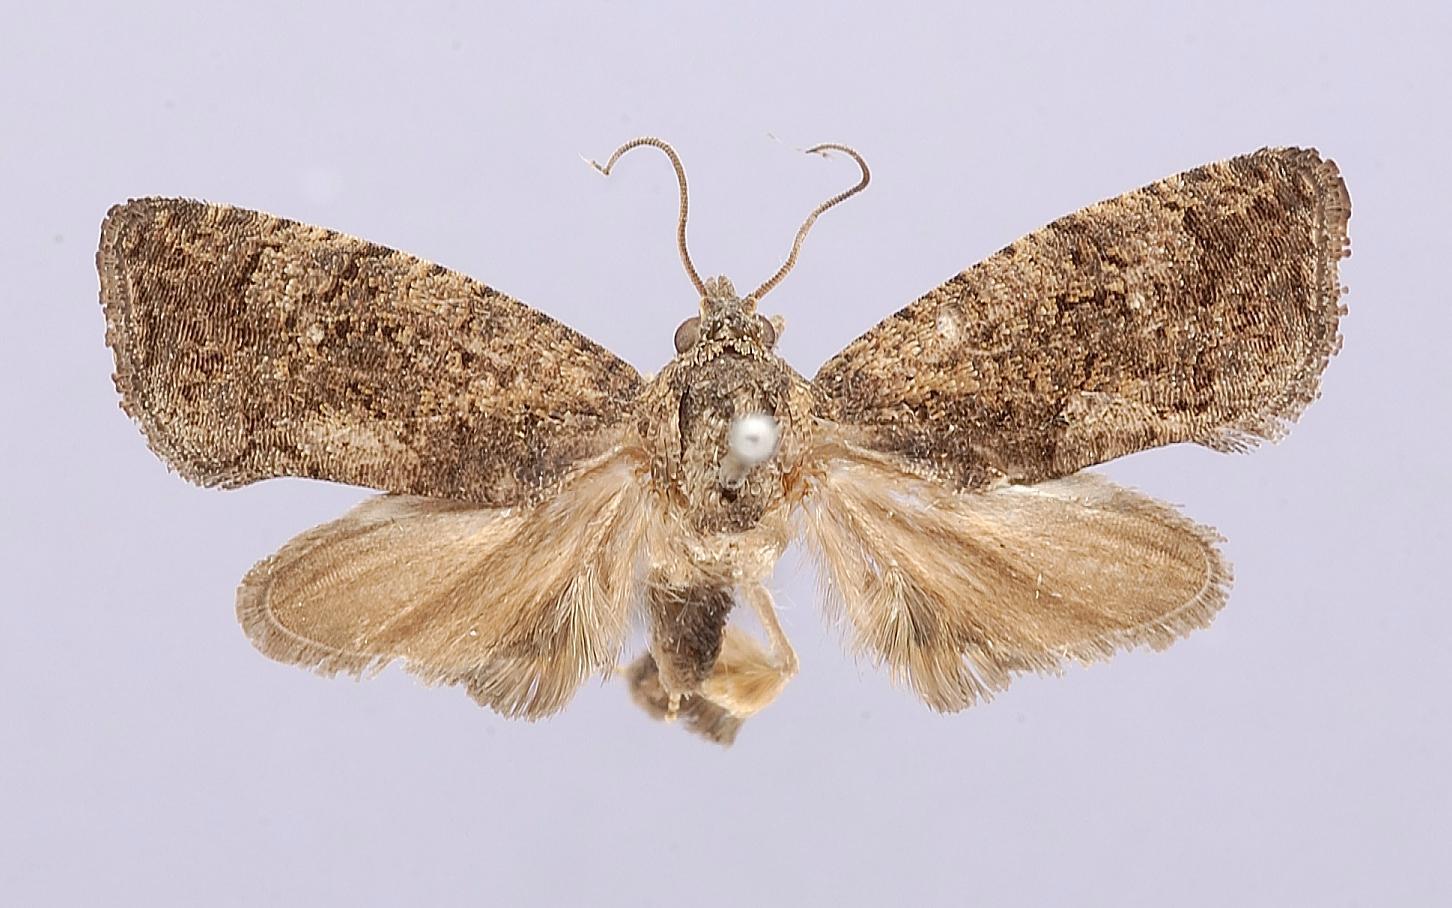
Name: Cryptophlebia horii
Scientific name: Cryptophlebia horii Kawabe, 1987
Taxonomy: Animalia, Arthropoda, Insecta, Lepidoptera, Tortricidae
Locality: Okinawa Island, Okubi, Kin, Okinawa, Japan
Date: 8 May 1983